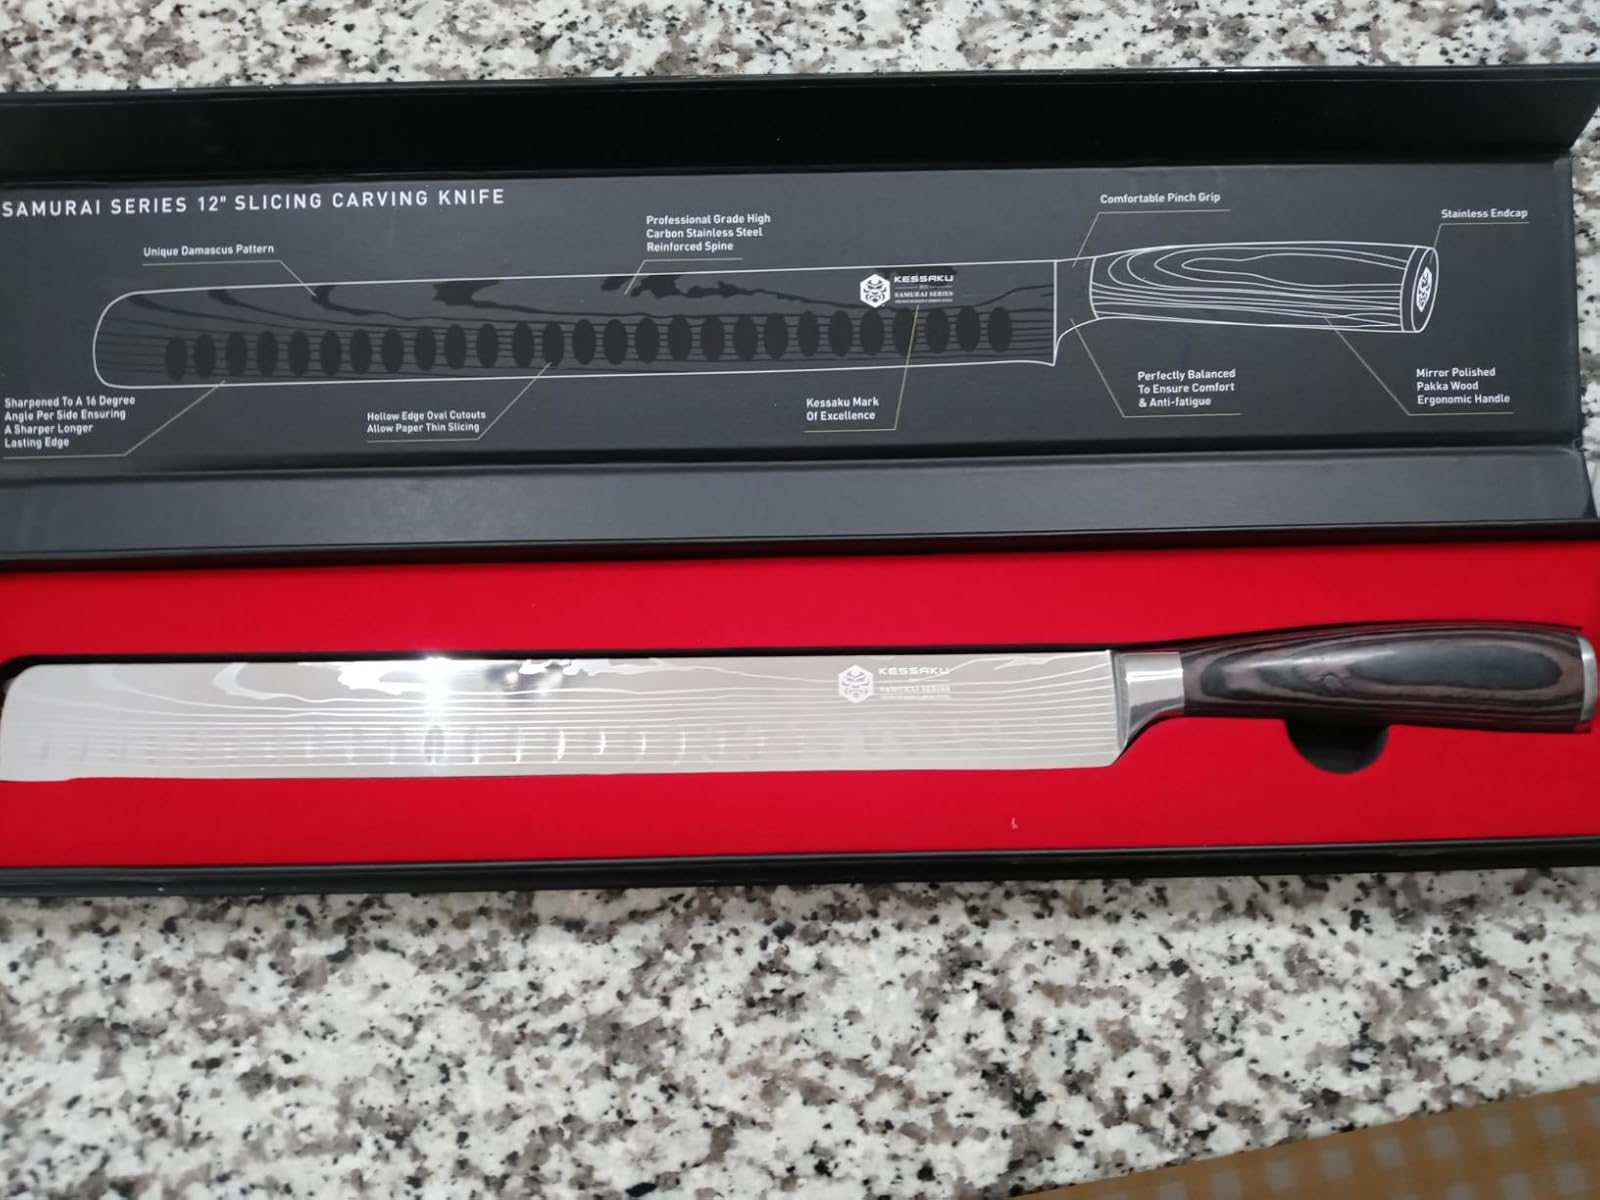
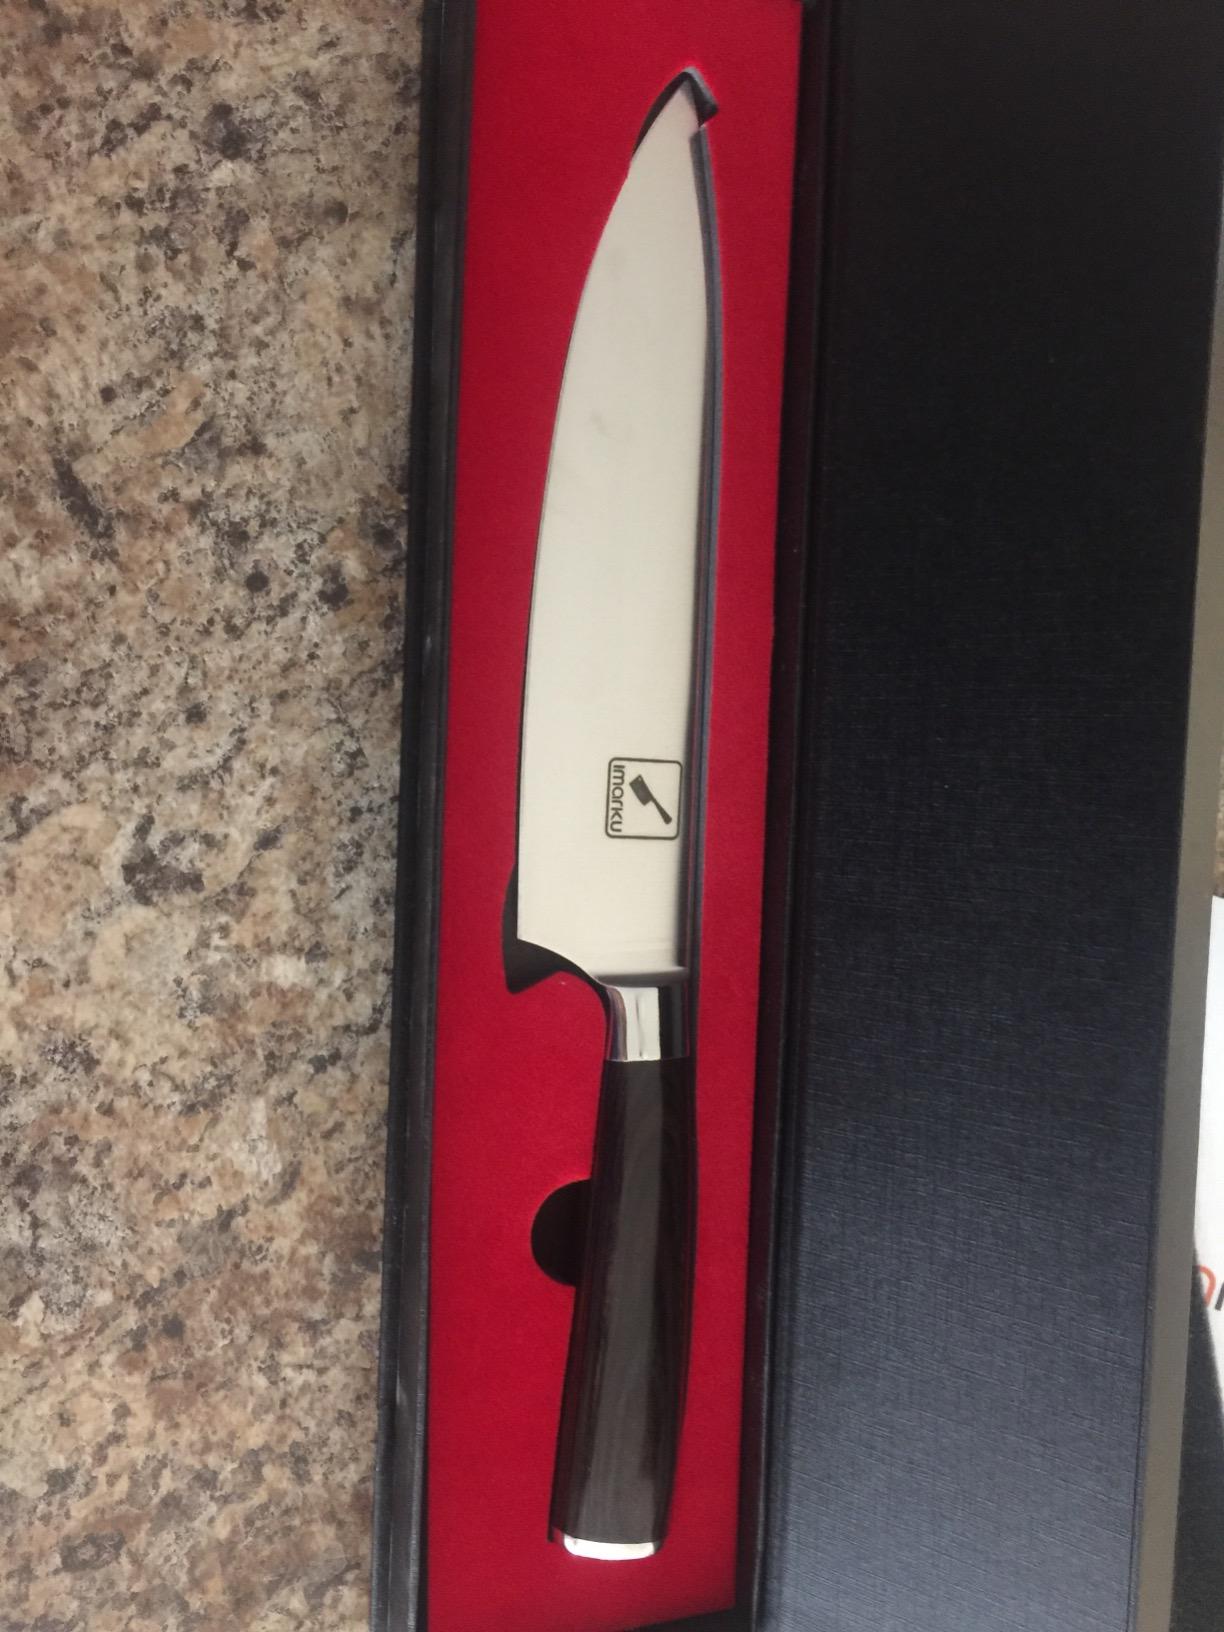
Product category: items_knife
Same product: no